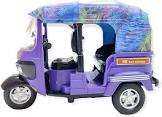
Vehicle type: Auto Rickshaws